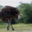
Label: bird